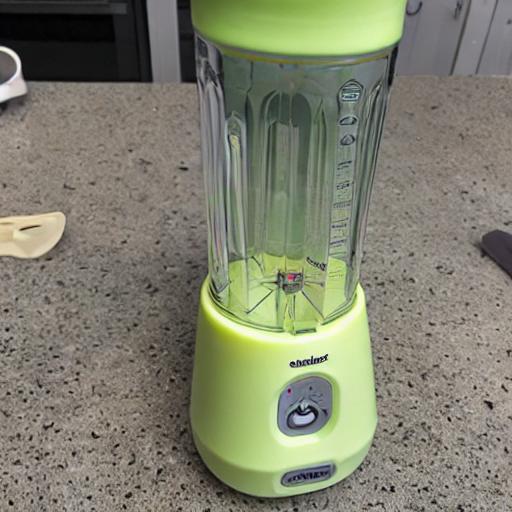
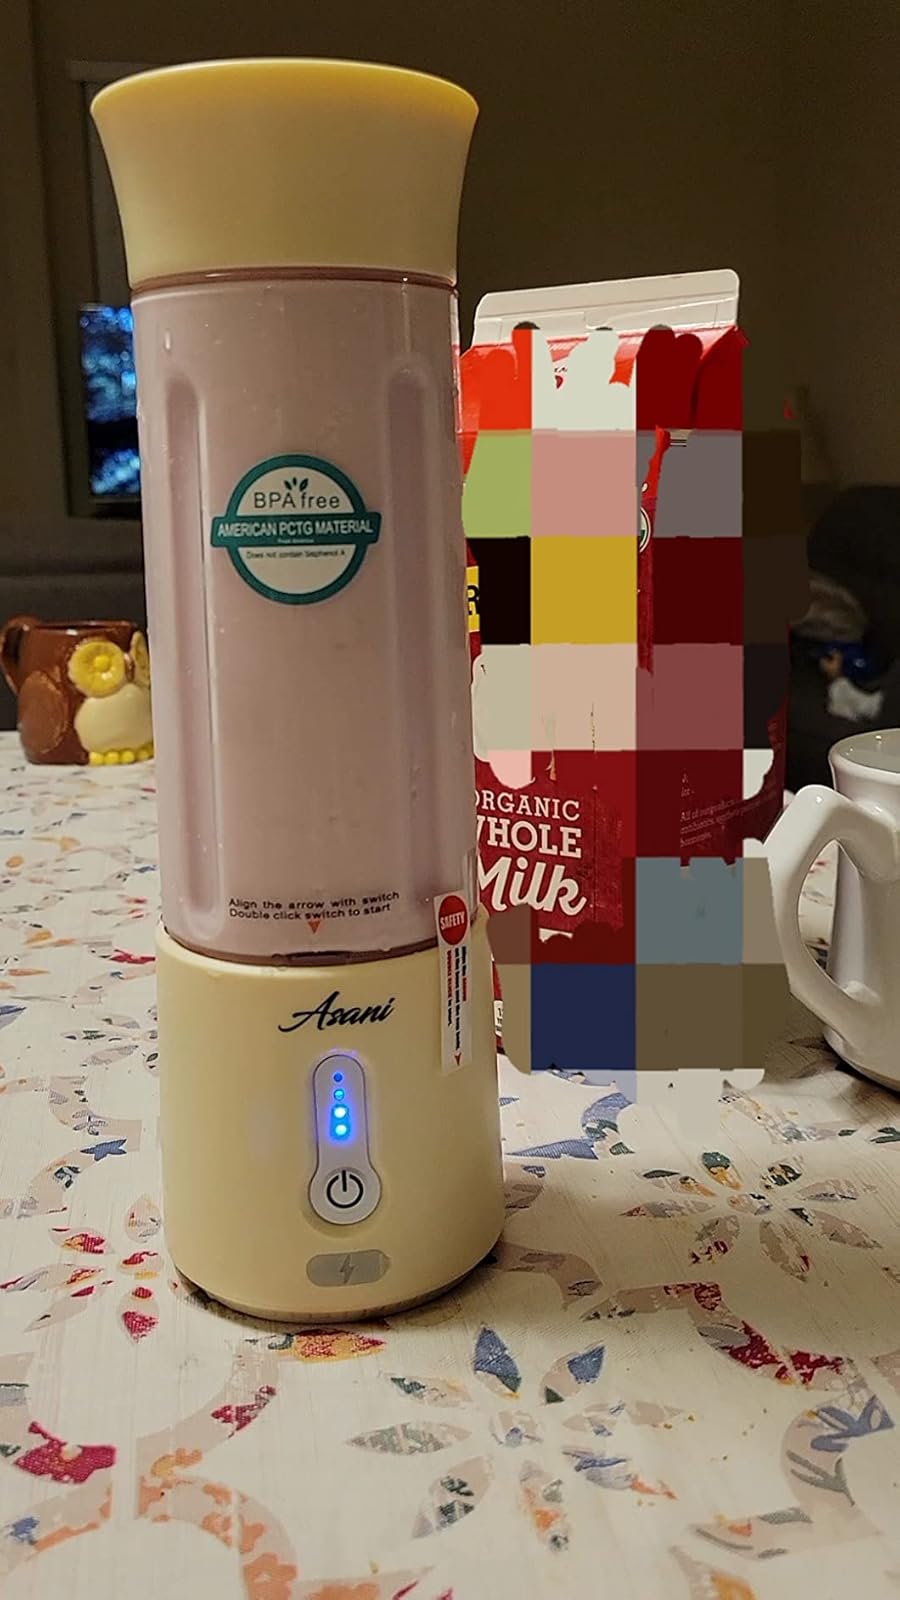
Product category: items_blender
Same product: no